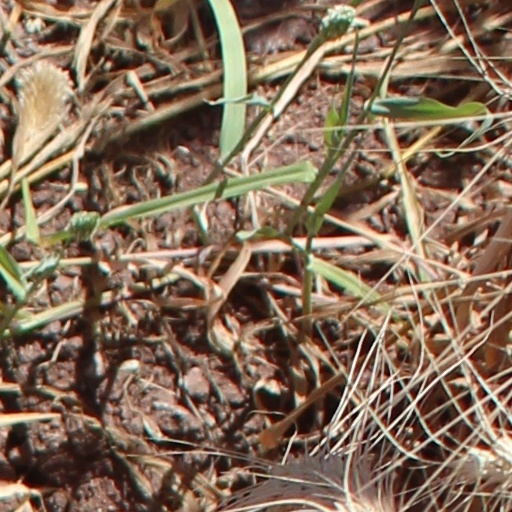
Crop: wheat